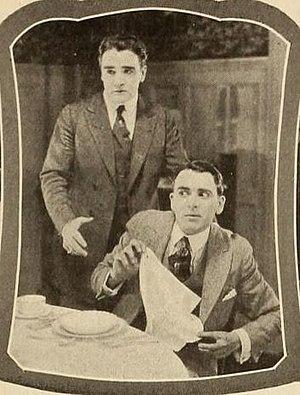
Captain of His Soul est un film américain réalisé par Gilbert P. Hamilton, sorti en 1918.